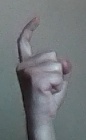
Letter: ra